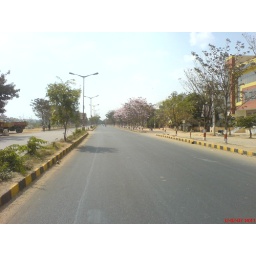
Seen ,only once in a blue moon ..a fully empty bangalore ring road